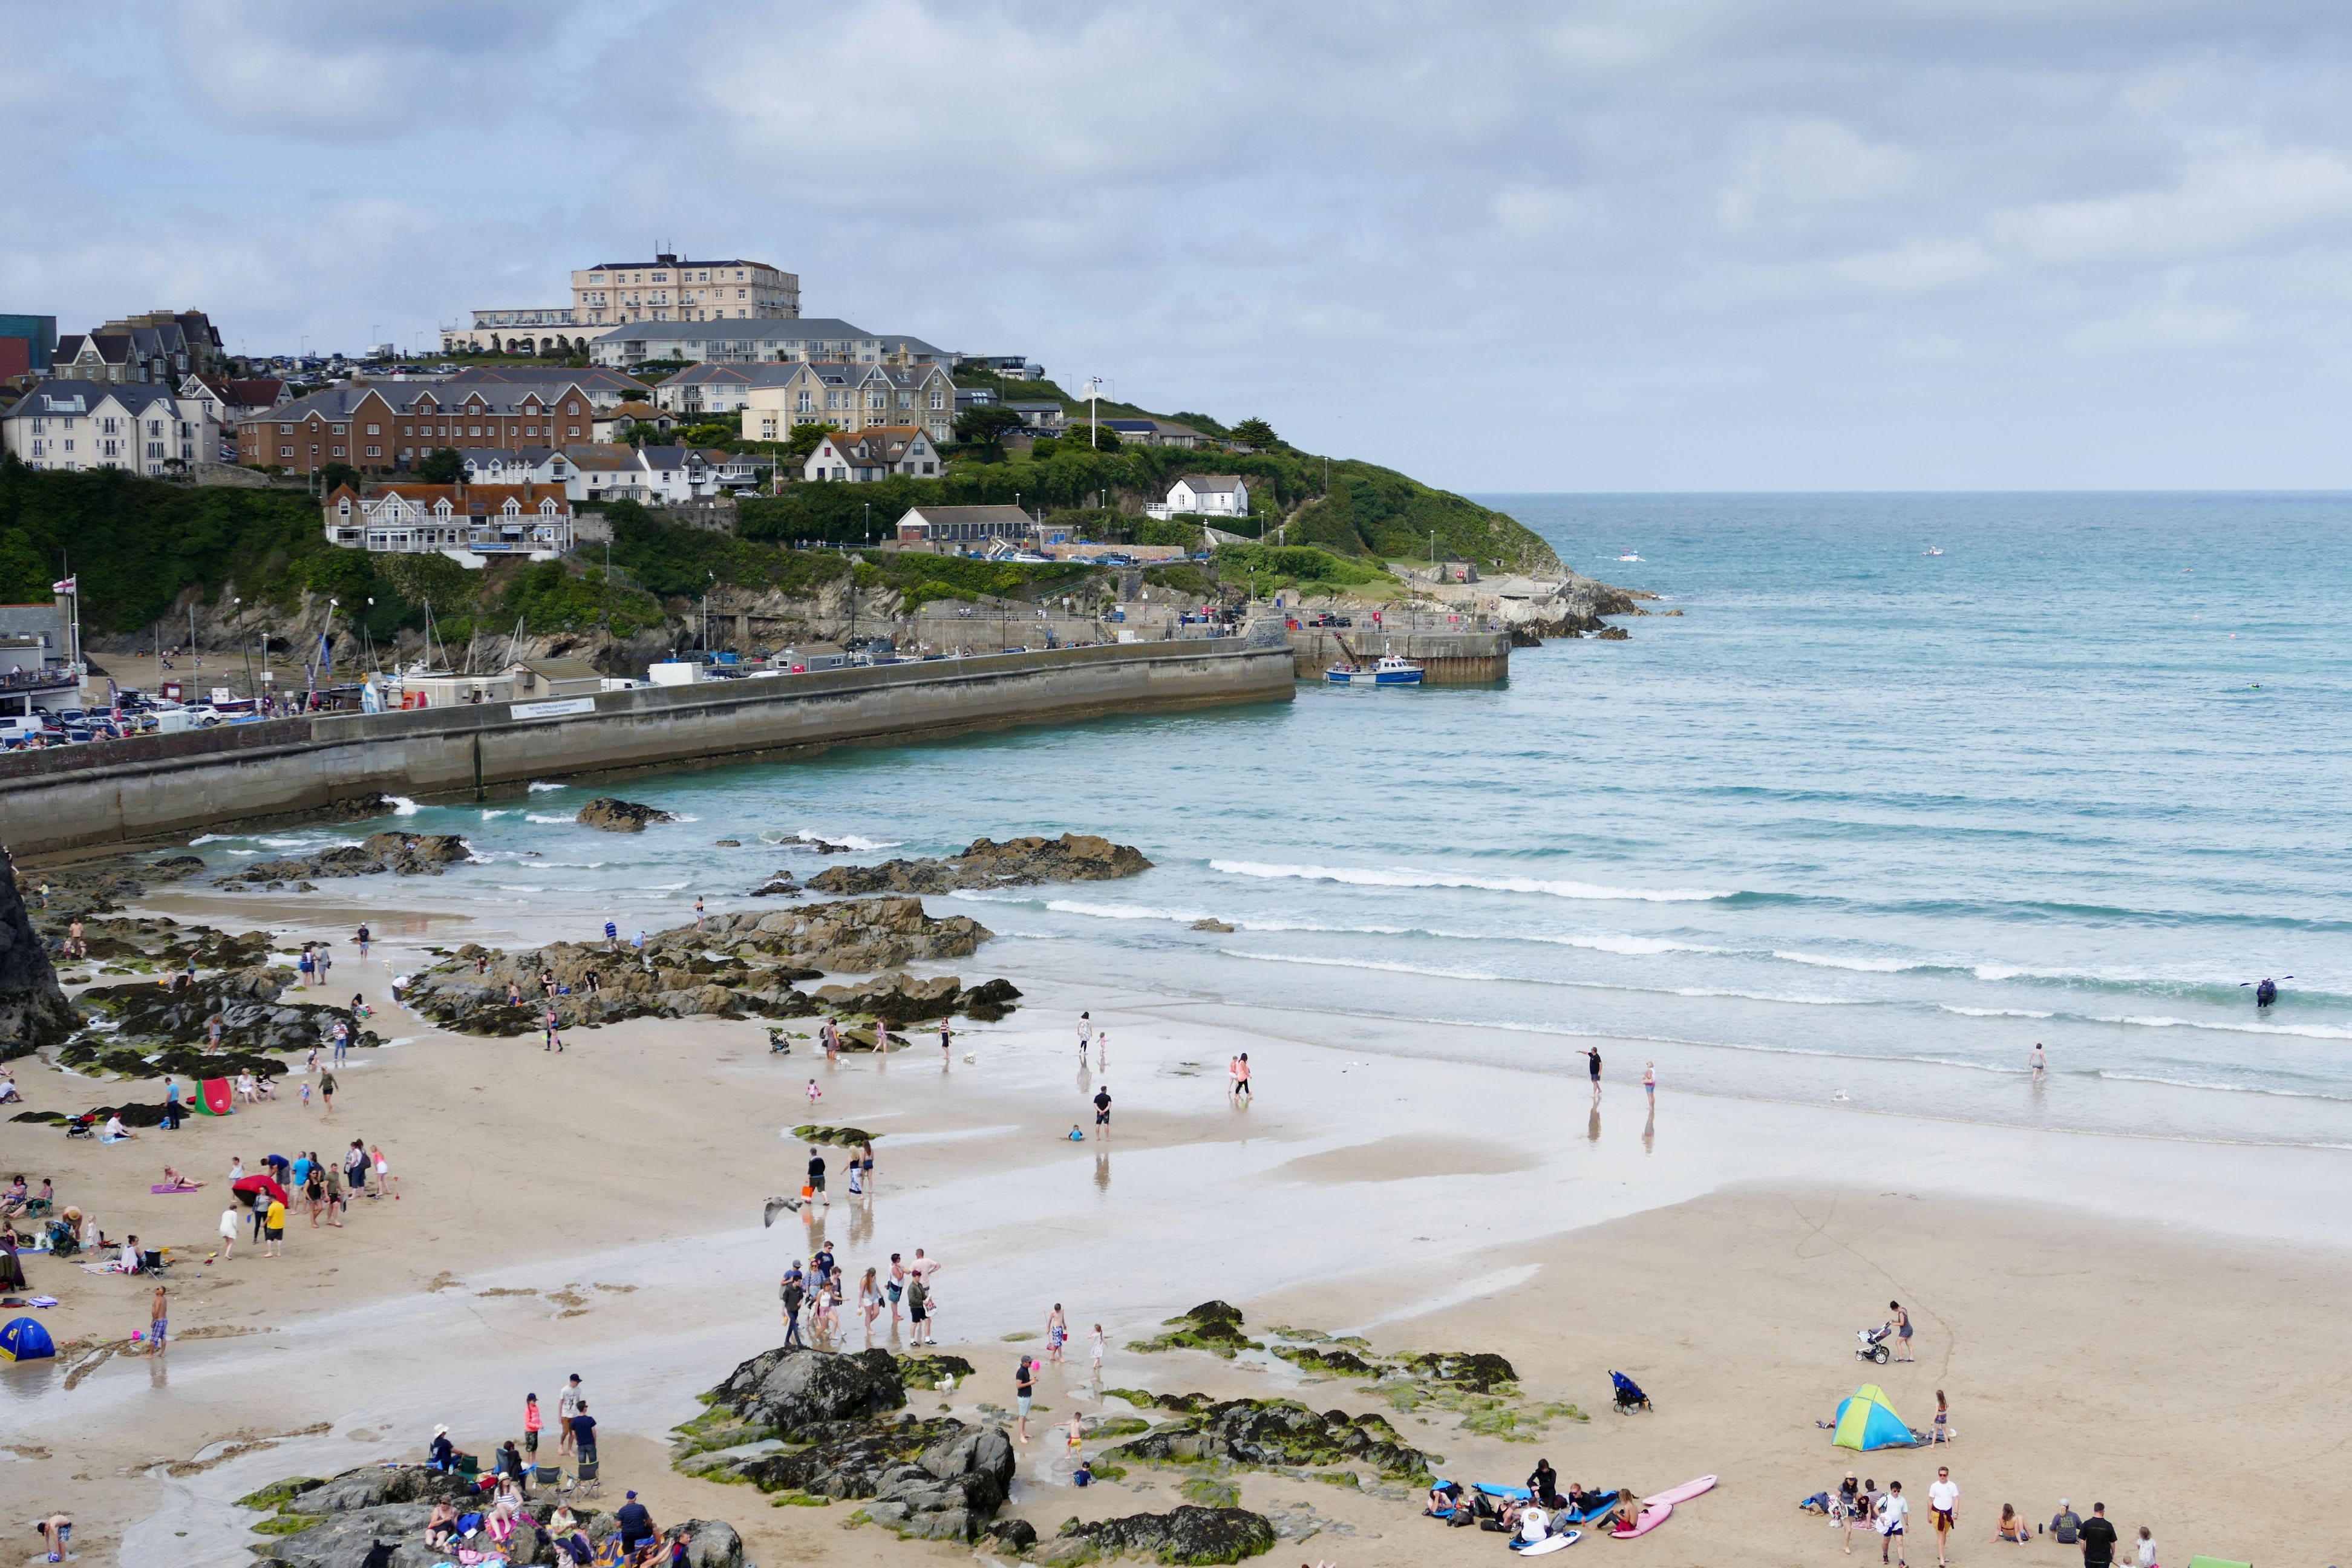
beach, landscape, sea, coast, water, nature, outdoor, sand, ocean, sky, sun, white, shore, coastal, tide, summer, vacation, travel, coastline, surf, surfing, cove, relax, scenic, seascape, scenery, holiday, bay, harbour, blue, tourism, body of water, rocks, uk, england, south, places, sunny, west, north, waves, british, day, english, britain, united, kingdom, pacific, cornwall, newquay, cape, destination, cornish